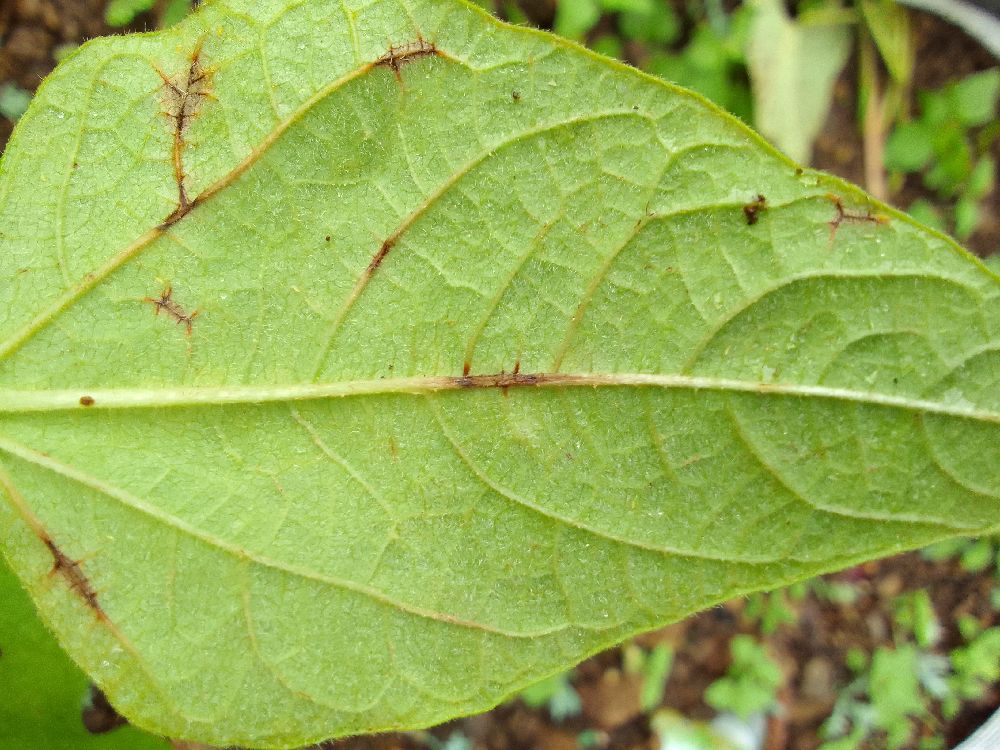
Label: anthracnose